Answer in natural language. How many Chairs are visible in the scene? Choose between the following options: 6, 0, 3, 2 or 4
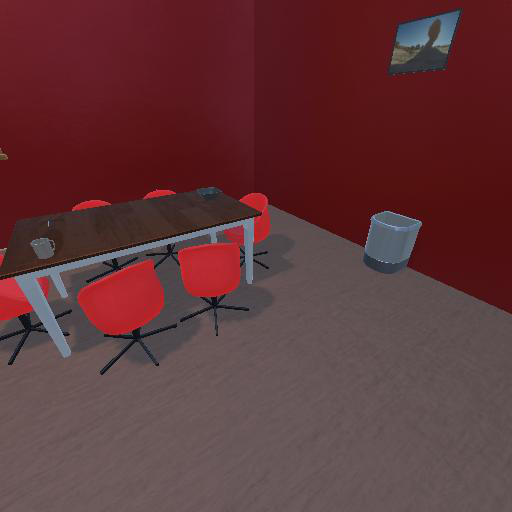
<answer>6</answer>